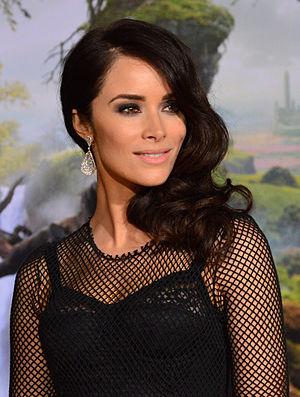
Abigail Leigh Spencer est une actrice, productrice et scénariste de cinéma et de télévision américaine.